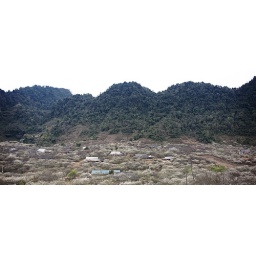
Under the bumpy green hills, there is a village hiding in the sea of white plum blossoms.